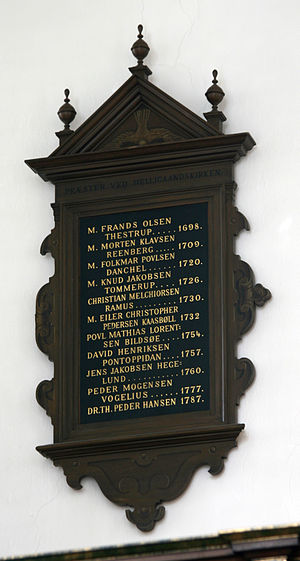
Helligåndskirken (København) / Priorer og præster / Sognekirkens præster / 1700-tallet
Series pastorum 1698-1787
Helligåndskirken er en kirke midt i København, ved Amagertorv, som er en del af Strøget. Kirkens adresse er Niels Hemmingsens Gade, opkaldt efter en navnkundig teolog, som var præst ved kirken 1547-53. I forbindelse med kirken ligger Helligåndshuset og Helligaandskirkens Børnehave.